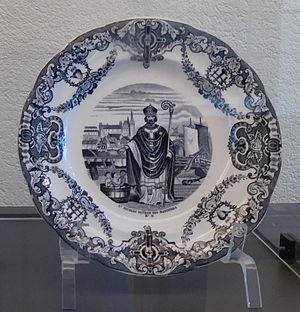
(Texte de la fiche du musée